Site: saxony
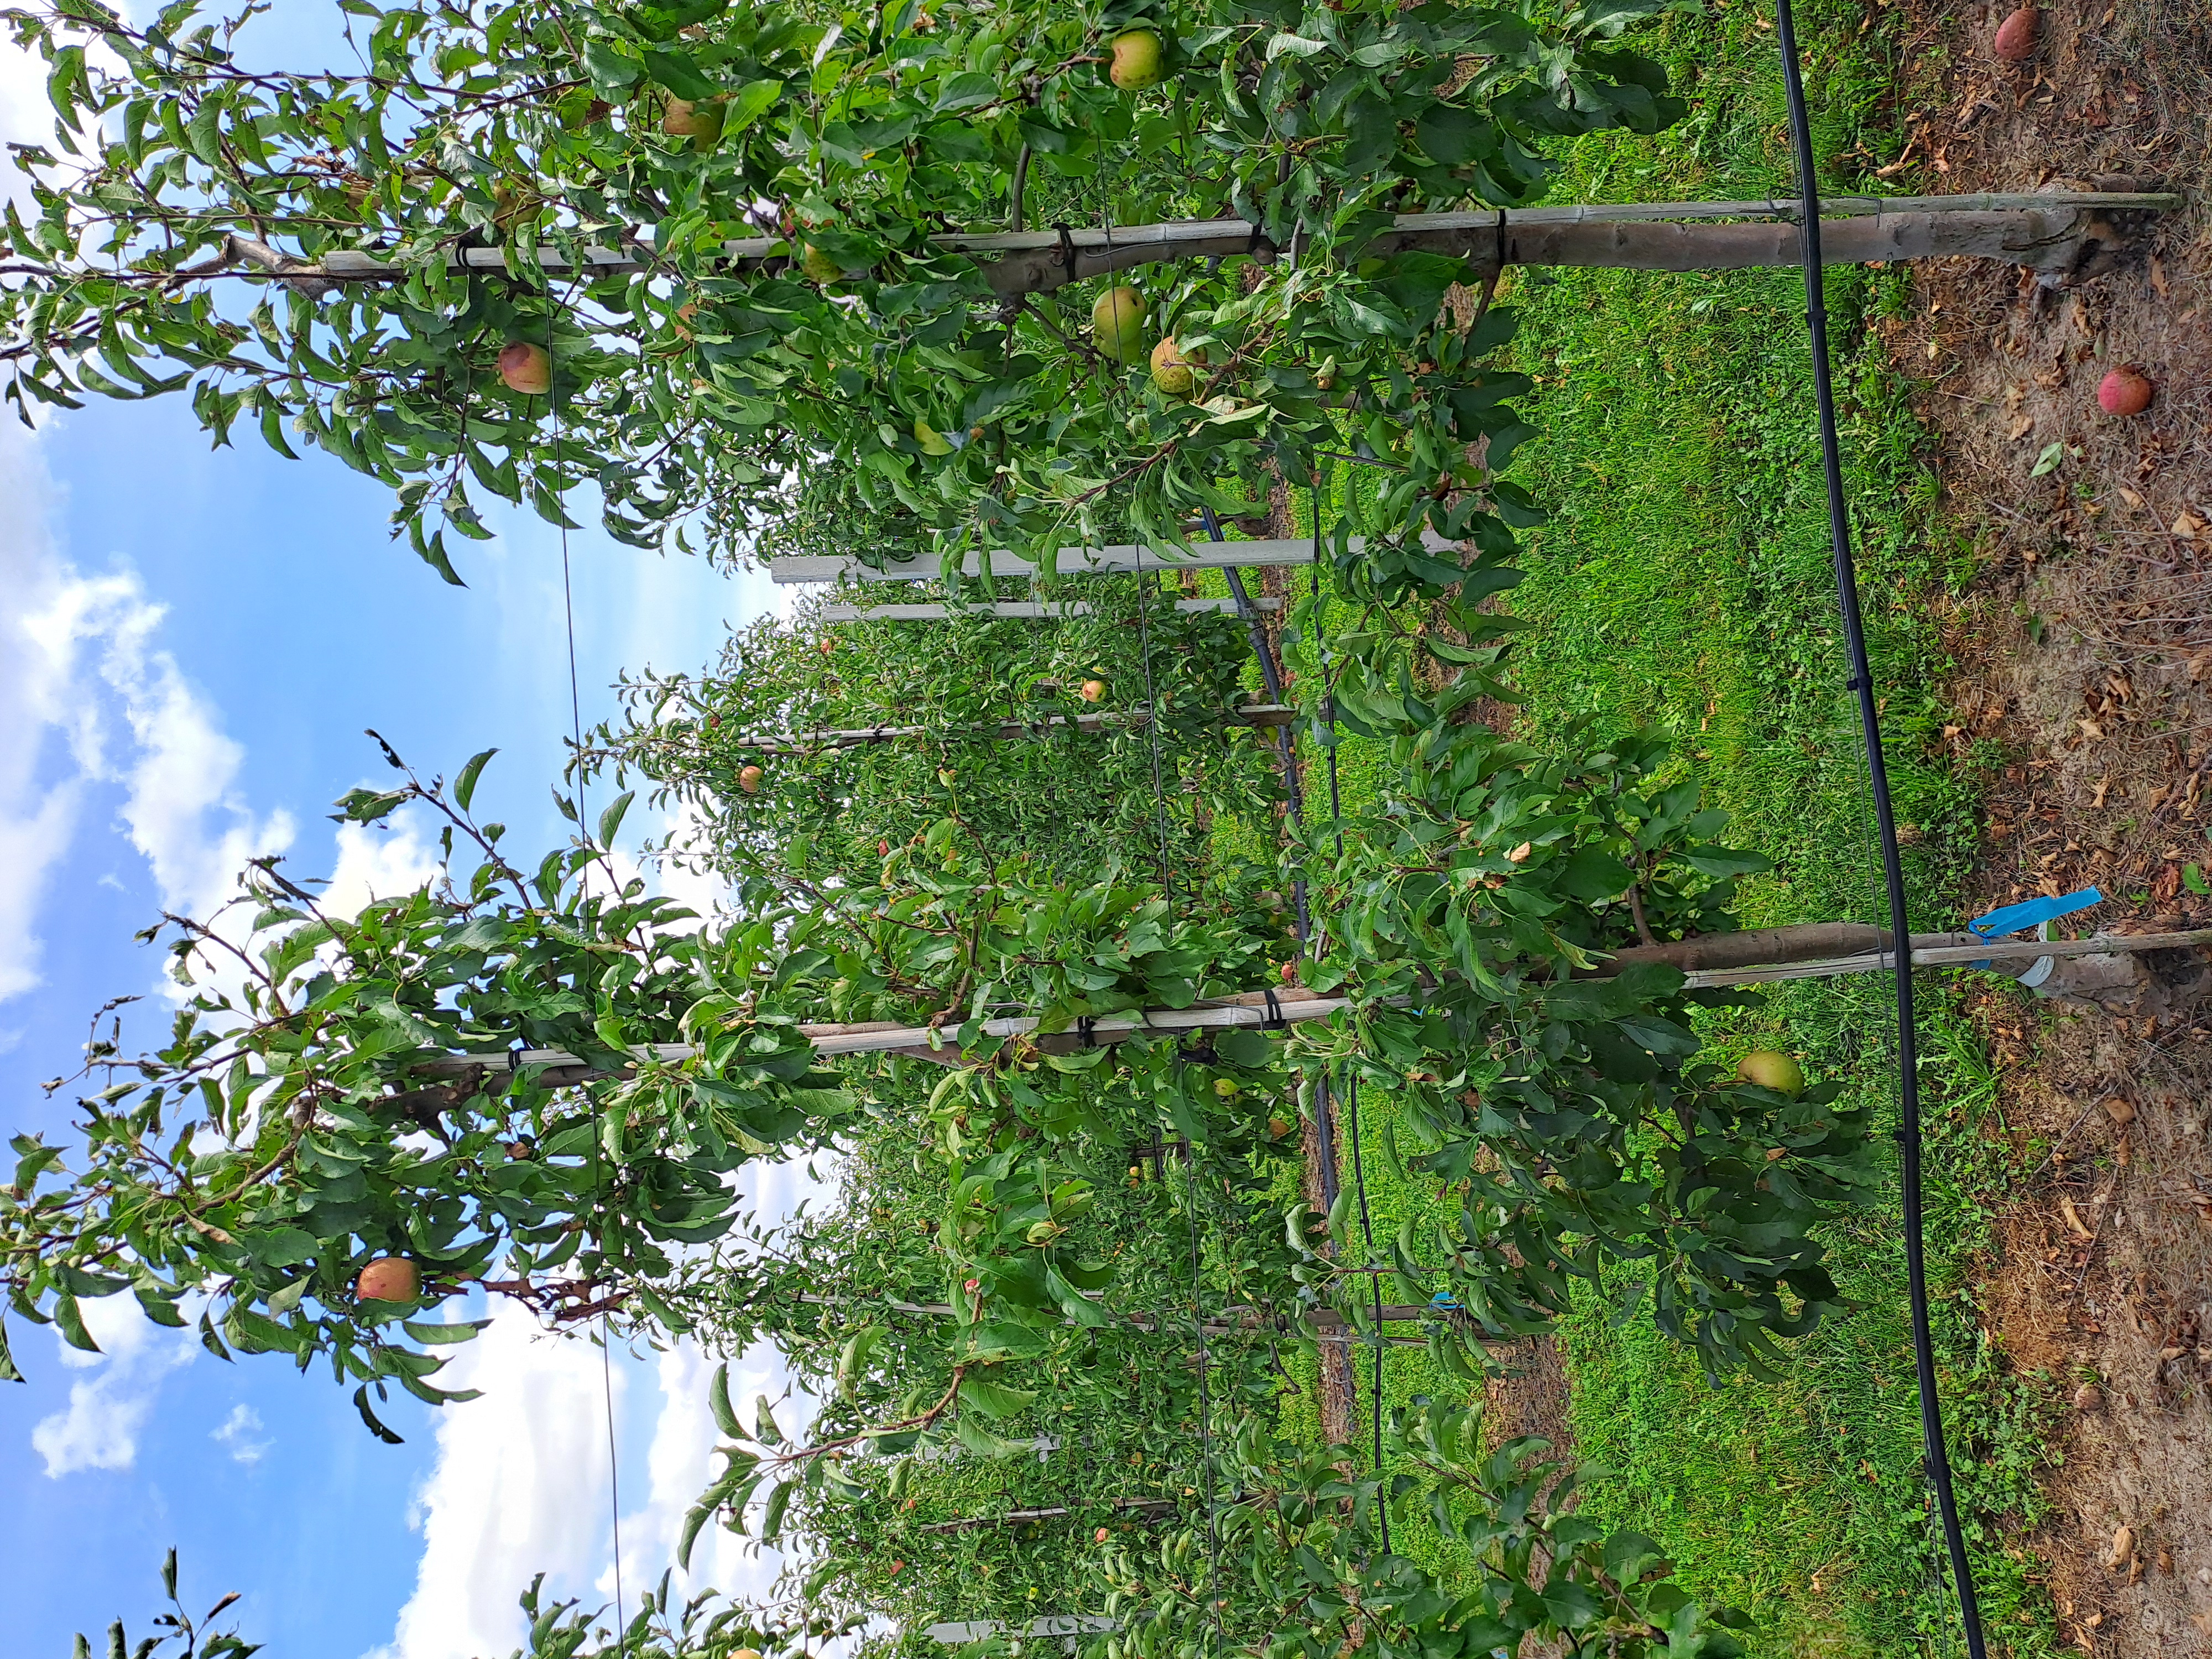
Growth stage (BBCH 85): Maturity of fruit and seed